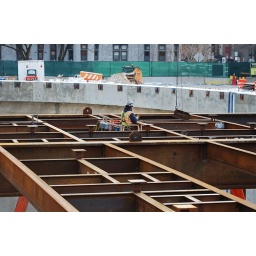
Worker sets structural steel in place for Mansueto Library ground floor